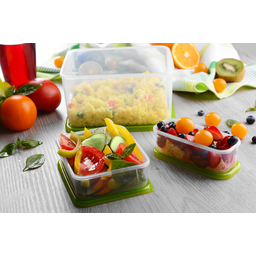
Label: plastic